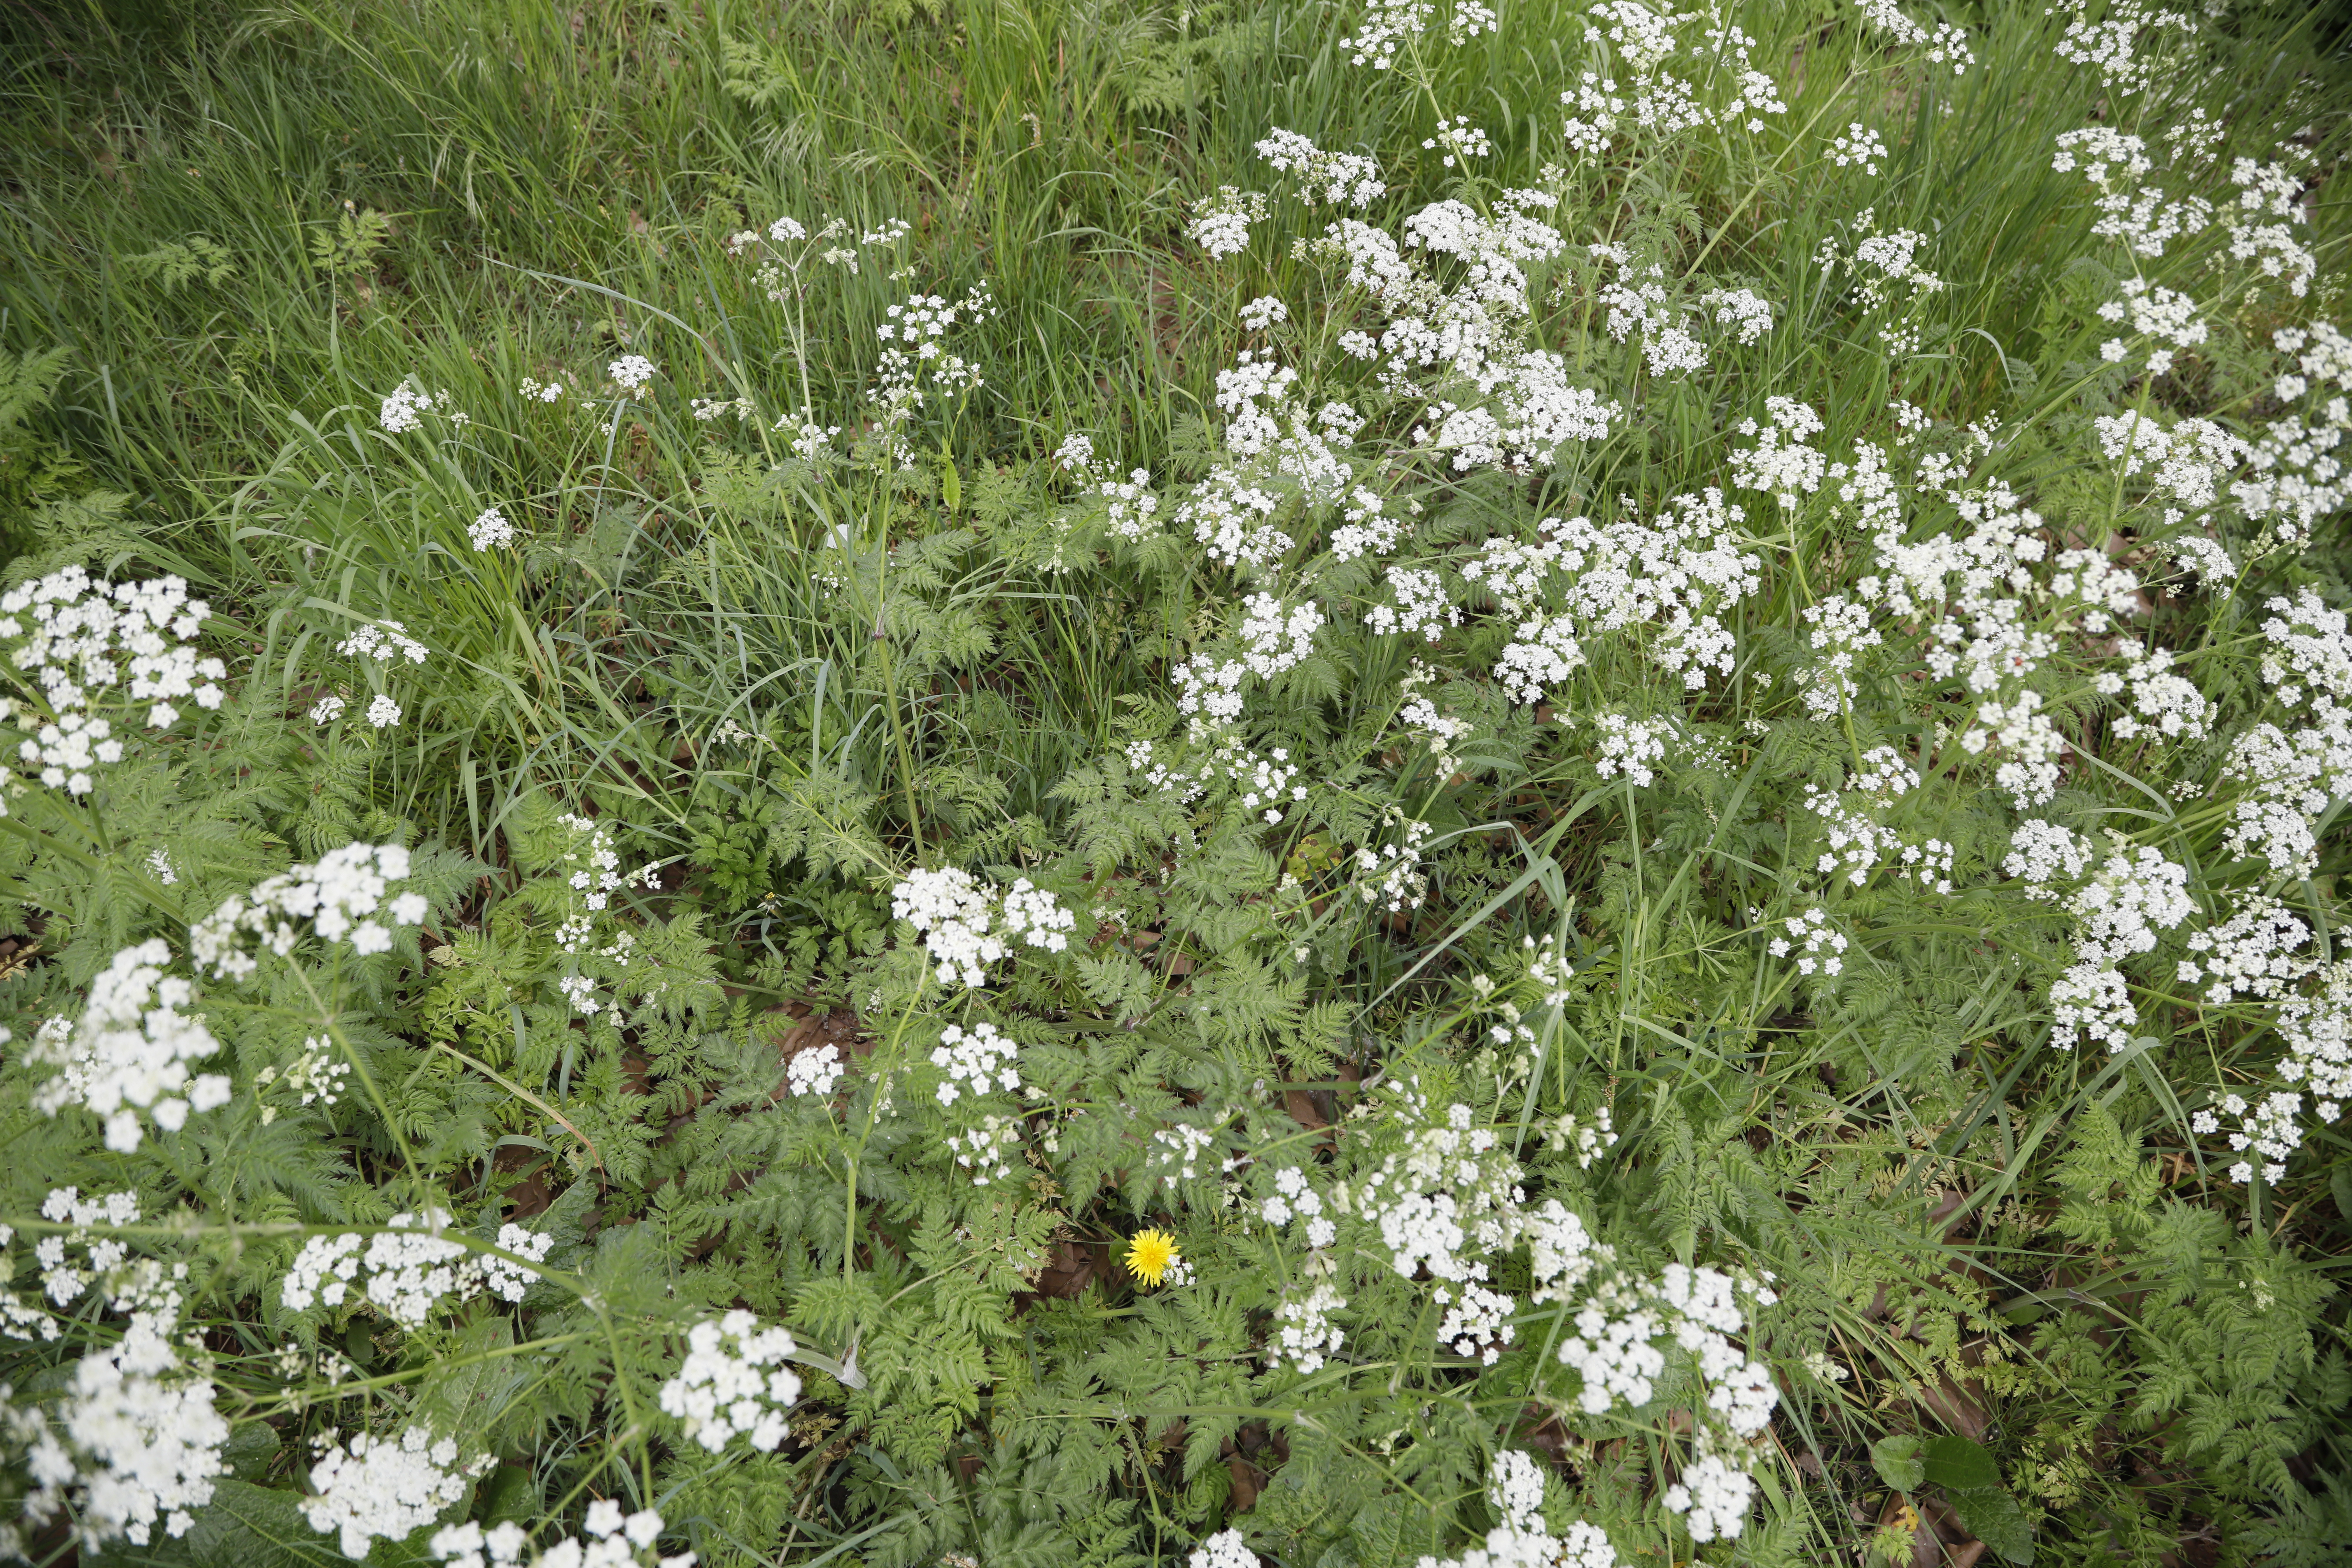
Plant species: Taraxacam officinale, Anthriscus sylvestris